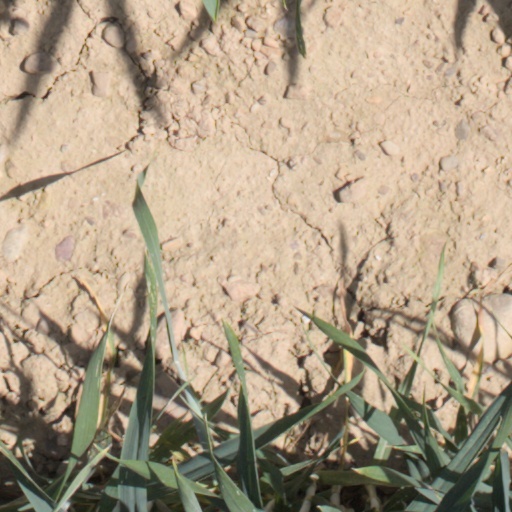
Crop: wheat